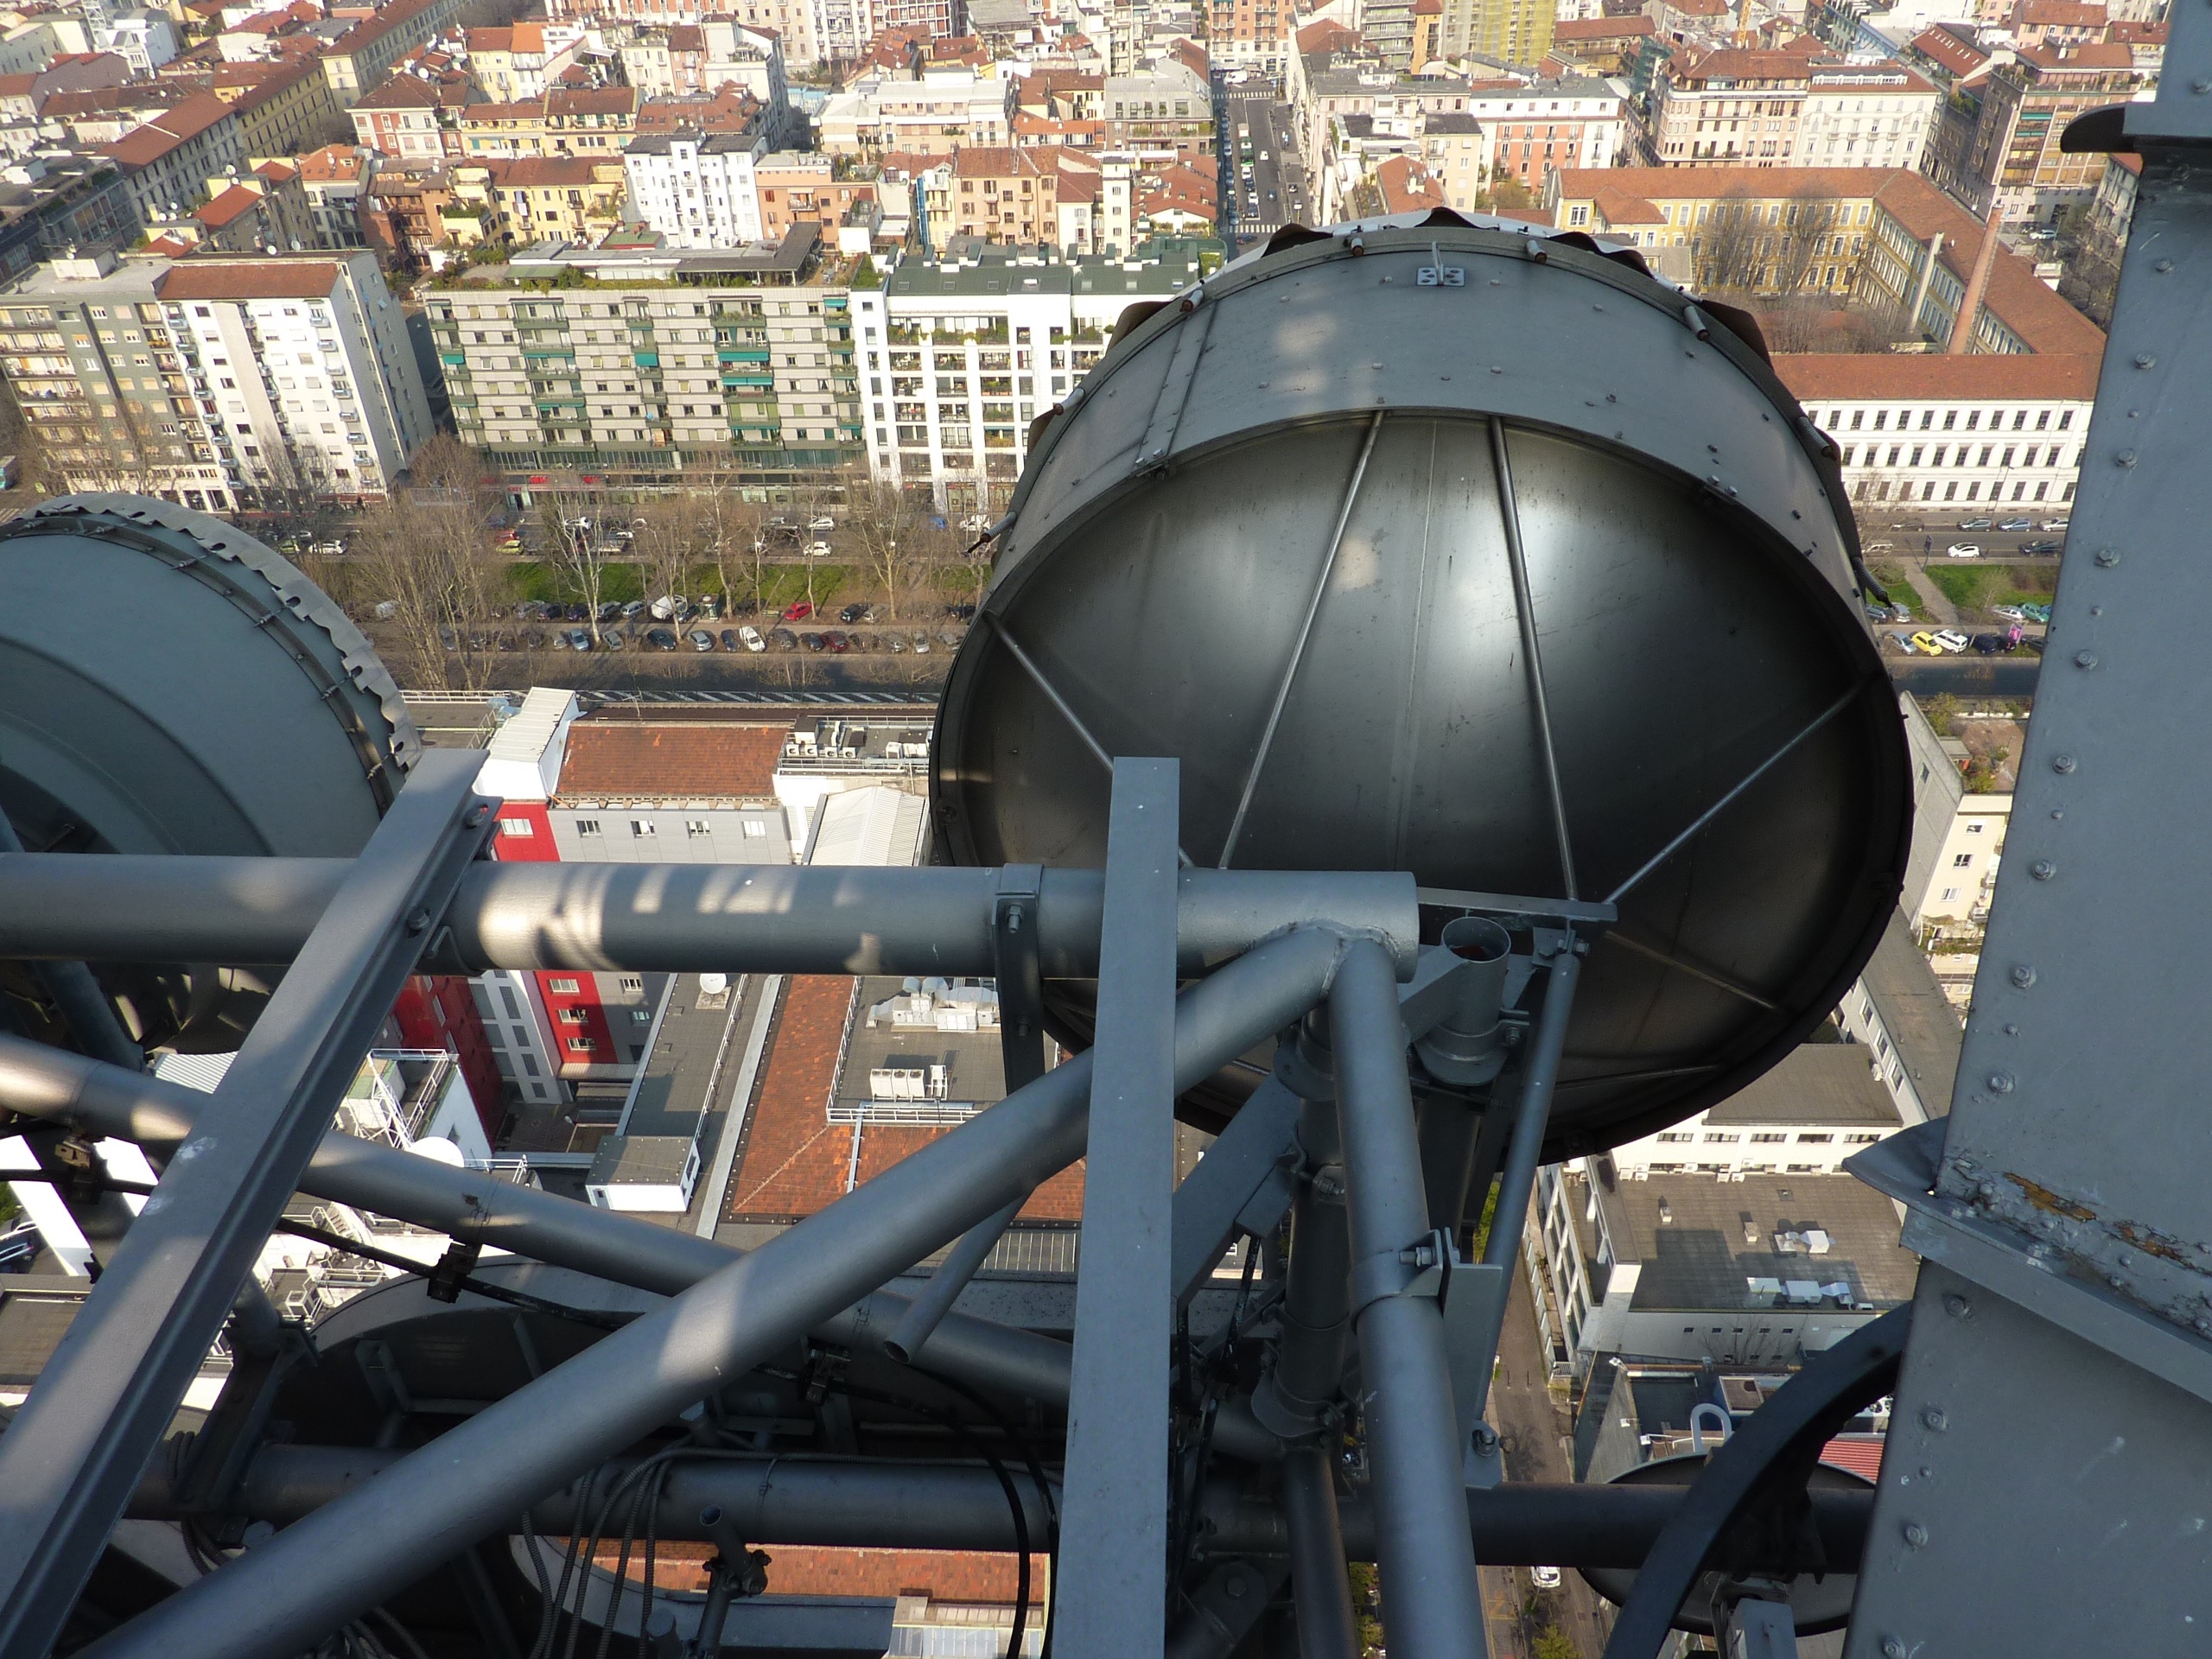
transport, vehicle, height, lattice, sport venue, parabola